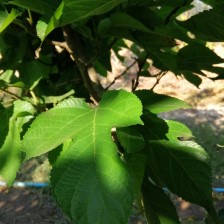
Variety: RedKing